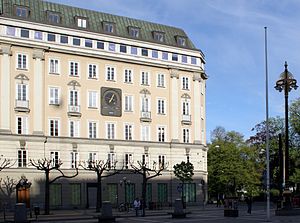
Røveriet på Norrmalmstorg
Kreditbanken på Norrmalmstorg i Stockholm.
Røveriet på Norrmalmstorg var en gidselsituation, som fandt sted den 23. til 28. august 1973 i den daværende Kreditbank på Norrmalmstorg i Stockholm.